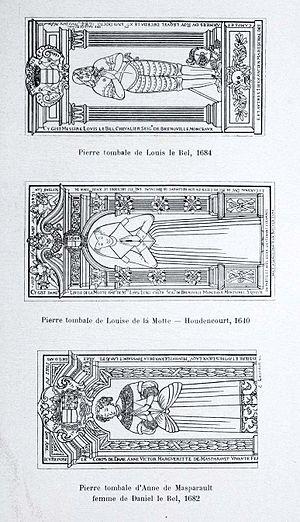
Dalles funéraires à effigie gravée de Louis Le Bel (1684), Louise de La Motte (1640) et Anne de Masparault (1682), devant l'autel de la chapelle du Rosaire.
L'église Saint-Rieul est une église catholique paroissiale située à Brenouille, en France. C'est l'une des très rares églises dédiées au premier évêque de Senlis, saint Rieul, qui subsistent dans la région. Les parties les plus anciennes de l'édifice actuel remontent au milieu du XIIᵉ siècle. Ce sont la croisée du transept et le croisillon nord. Les remaniements et agrandissements successifs ont donné à l'édifice un caractère disparate, ce qui fait en partie son intérêt. Le croisillon nord et la chapelle latérale au nord du chœur datent en effet de la fin du XIIᵉ siècle, et le chœur-halle de deux fois deux travées du XIVᵉ siècle. Ces parties affichent de différents stades de l'architecture gothique. La nef et les bas-côtés ont été remplacés par un complexe de style classique au cours des années 1780, et achevés quelques mois avant la Révolution française. L'église Saint-Rieul a été inscrite aux monuments historiques par arrêté du 2 avril 1927, et restaurée en 1962. Elle est affiliée à la paroisse Sainte-Maxence de Pont-Sainte-Maxence.